Yoga Body

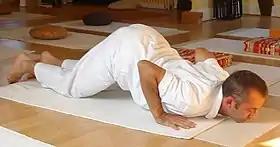
Singleton argued that Astānga yoga may get its name not from Patañjali's eight-fold yoga but from the aṣṭāṅga dandavat pranām pose.

In 2011, the yoga scholar and philologist James Mallinson published "A Response to Mark Singleton's "Yoga Body"", thanking Singleton for "a wonderful piece of work" that explained "how "sūrya namaskār" had become so integral to yoga when it is nowhere to be found in the [medieval hatha yoga] sources I work with", and recording his eureka moment near the end of the book with Singleton's suggestion that "the modern Aṣṭāṅga yoga gets its name not from Patañjali's eight-fold yoga but from the aṣṭāṅga dandavat pranām, the 'stick-like prostration' in which eight parts of the body are to touch the ground." Admitting himself no expert on modern yoga, he identifies a series of medieval sources that describe non-seated asanas, from mayurasana (the peacock) in the 10th century "Vimānārcanākalpa" onwards. Mallinson and Singleton became colleagues at SOAS and went on to co-edit the 2017 collection "Roots of Yoga" which demonstrates in detail the medieval origins of many non-seated asanas, though as Singleton had argued in "Yoga Body", only very few standing poses, Vrikshasana (tree pose) among them.